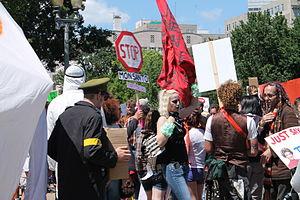
Le mouvement anti-OGM désigne l'ensemble des actions légales ou illégales qui s'oppose au développement des organismes génétiquement modifiés et à leur promotion par une partie de l'industrie agro-alimentaire, notamment Monsanto, entreprise spécialisée dans les biotechnologies végétales, qu'il accuse de vouloir détruire la petite et moyenne agriculture.
Les organismes génétiquement modifiés provoquent de nombreux débats qui sont sortis des mondes agricole, économique et scientifique pour toucher les sphères politique, philosophique, médiatique et juridique.